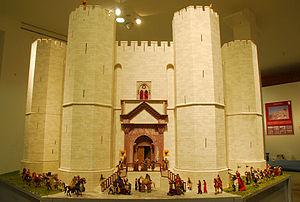
La Société internationale de castellologie Aix-la-Chapelle / Gesellschaft für Internationale Burgenkunde e.V. a pour objet social l'étude et la diffusion des connaissances des châteaux forts médiévaux de l'époque carolingienne jusqu'à la fin du Moyen Âge, tant sur le plan architectural que culturel. Elle s'intéresse à tous les sites en Europe et autour de la Méditerranée et réalise des expositions publiques de maquettes ayant des valeurs scientifiques illustrant aussi bien l'aspect architectural que les des modes de vie, l’habillement et les transports de l'époque médiévale.